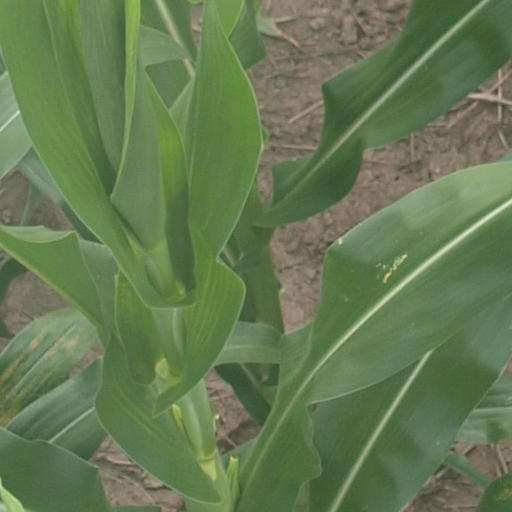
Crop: maize; corn